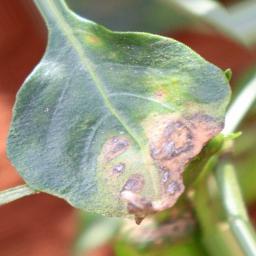
Label: cercospora